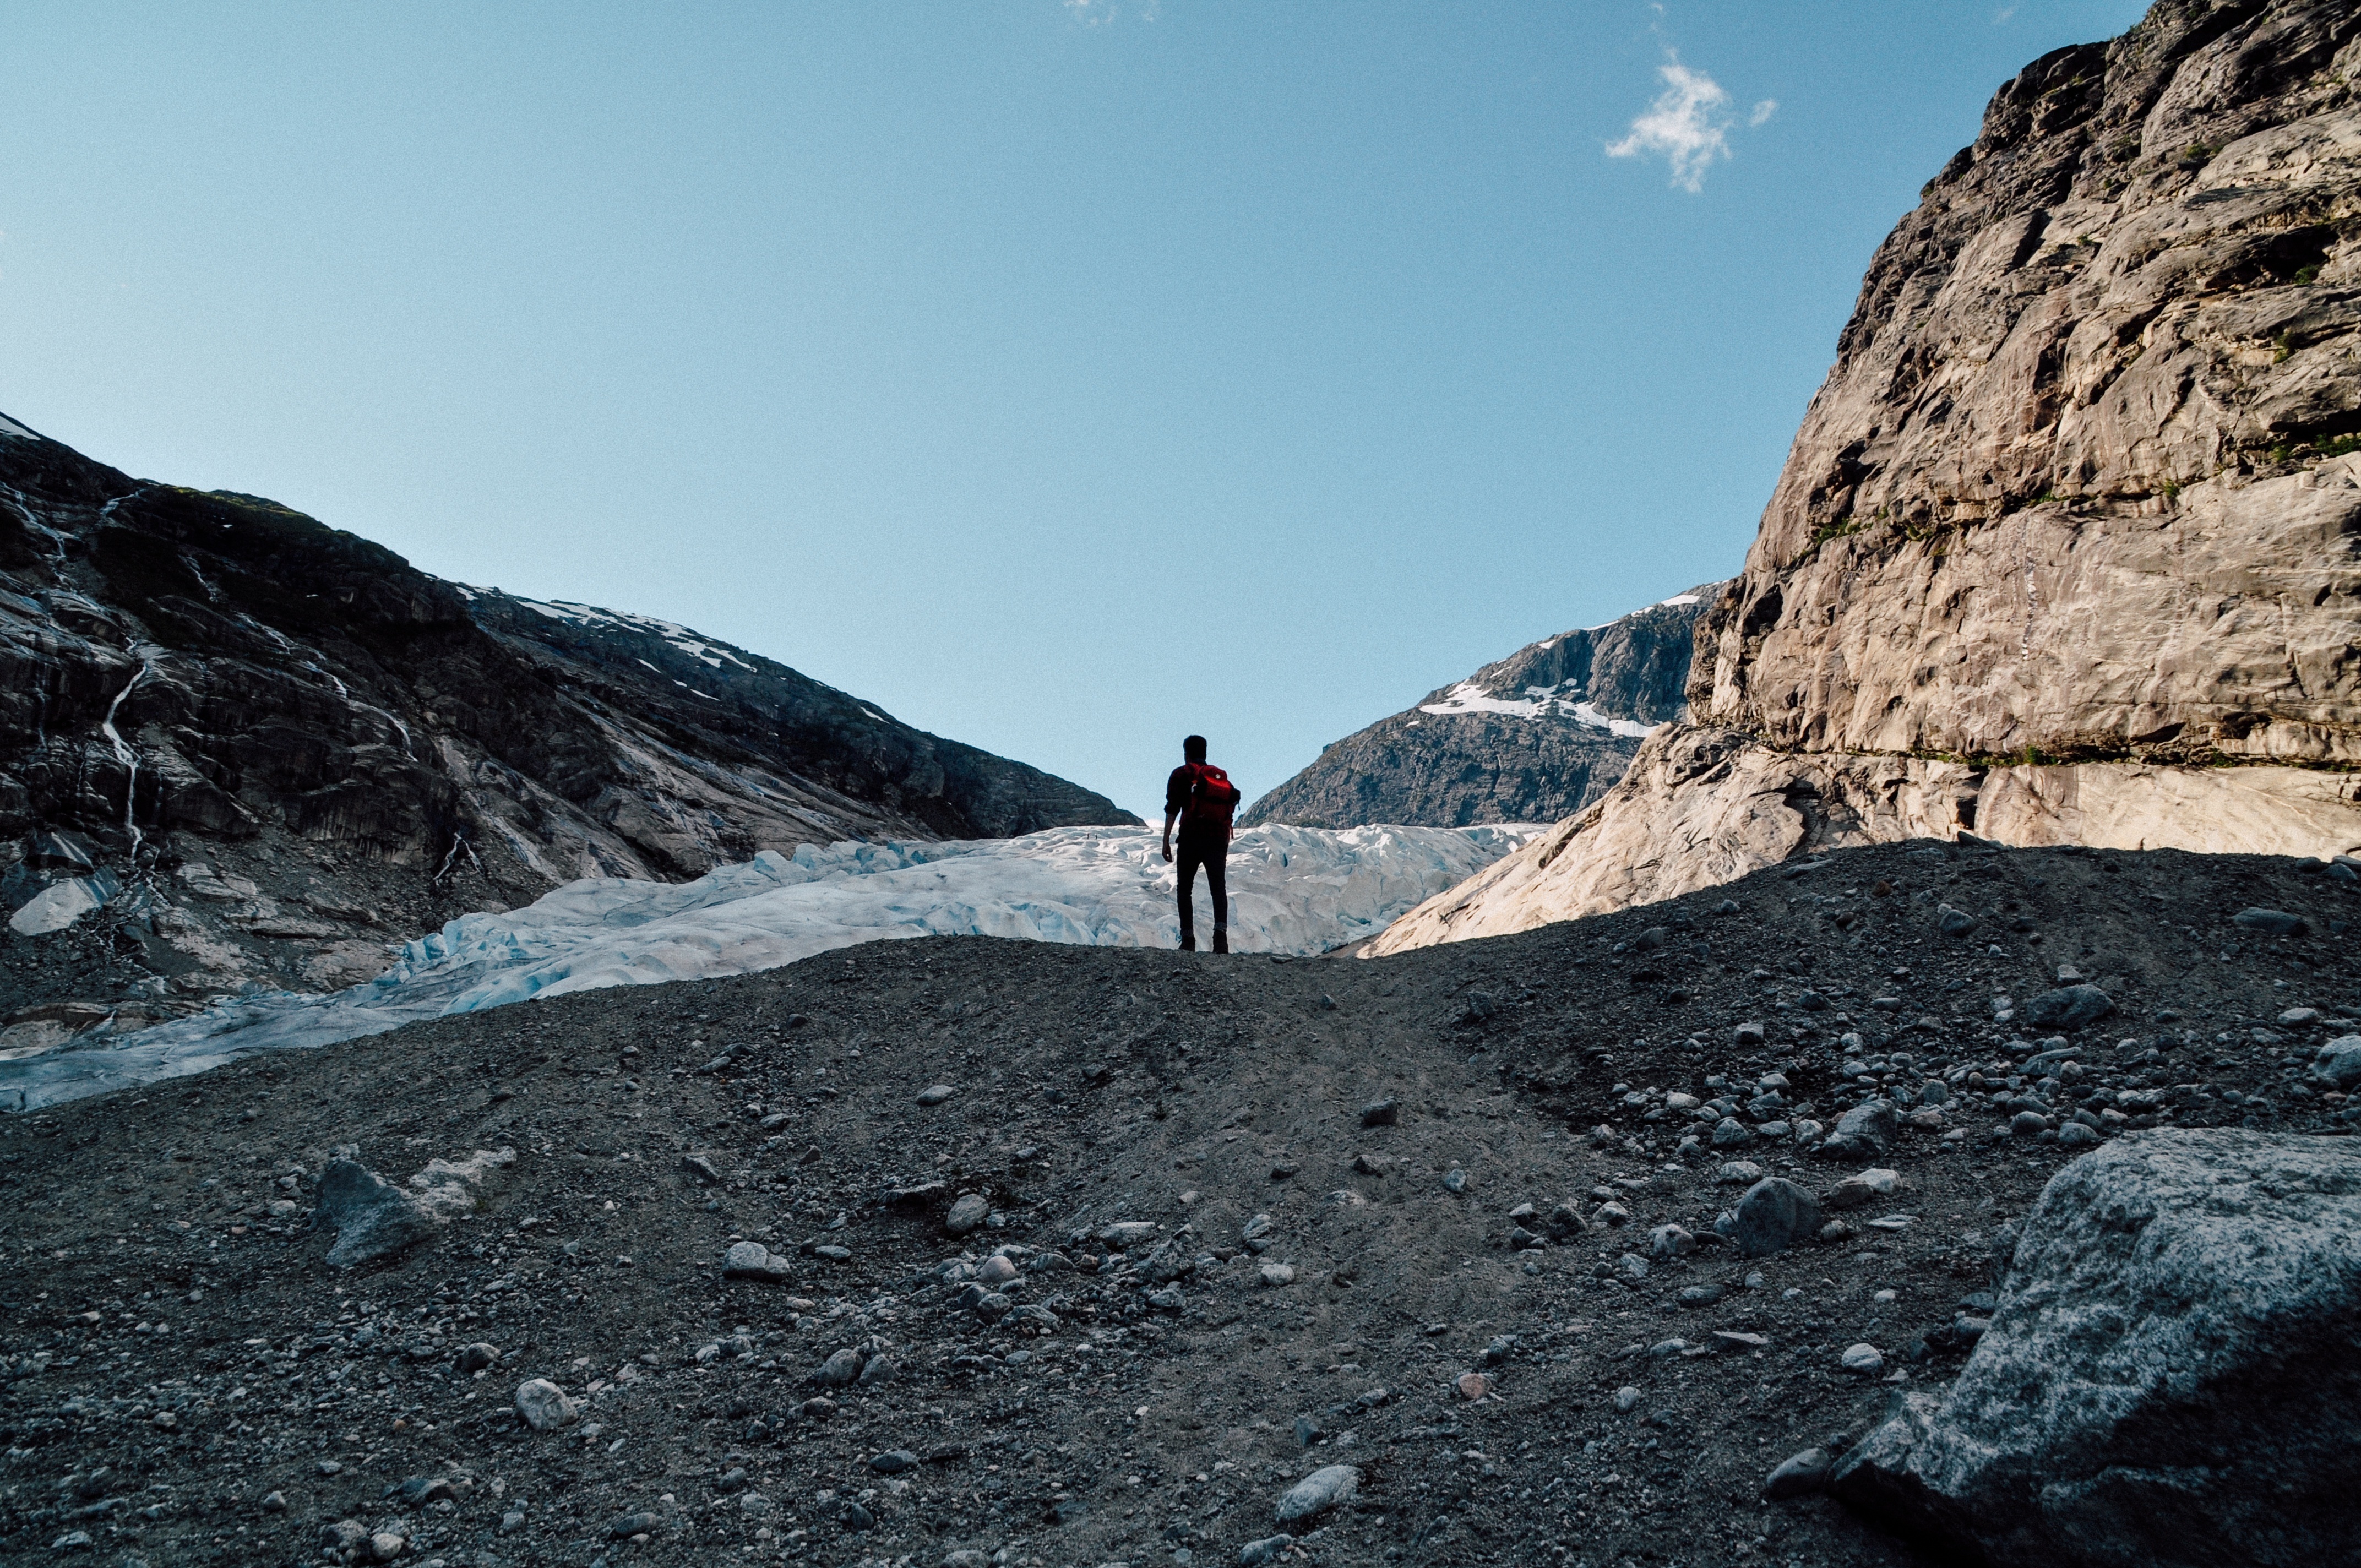
landscape, sea, nature, rock, walking, person, mountain, snow, cold, hiking, adventure, mountain range, hiker, cliff, ice, glacier, alpine, extreme, altitude, extreme sport, terrain, ridge, summit, erosion, activity, height, mountaineering, rocks, outdoors, stones, geology, sports, mountains, alps, debris, highlands, moraine, landform, glacier tongue, outdoor recreation, geographical feature, mountainous landforms